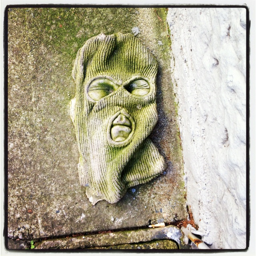
some great street art appearing